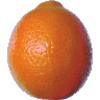
Label: tangelo